Veettai Paaru Naattai Paaru

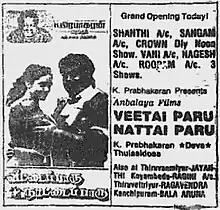
Theatrical release poster

Veettai Paaru Naattai Paaru is a 1994 Indian Tamil-language political satire film directed by Thulasidas. A remake of the Malayalam film "Sandesam" (1991), it stars Sivakumar, Saravanan, Thalaivasal Vijay and Jayanthi. The film was released on 5 February 1994.